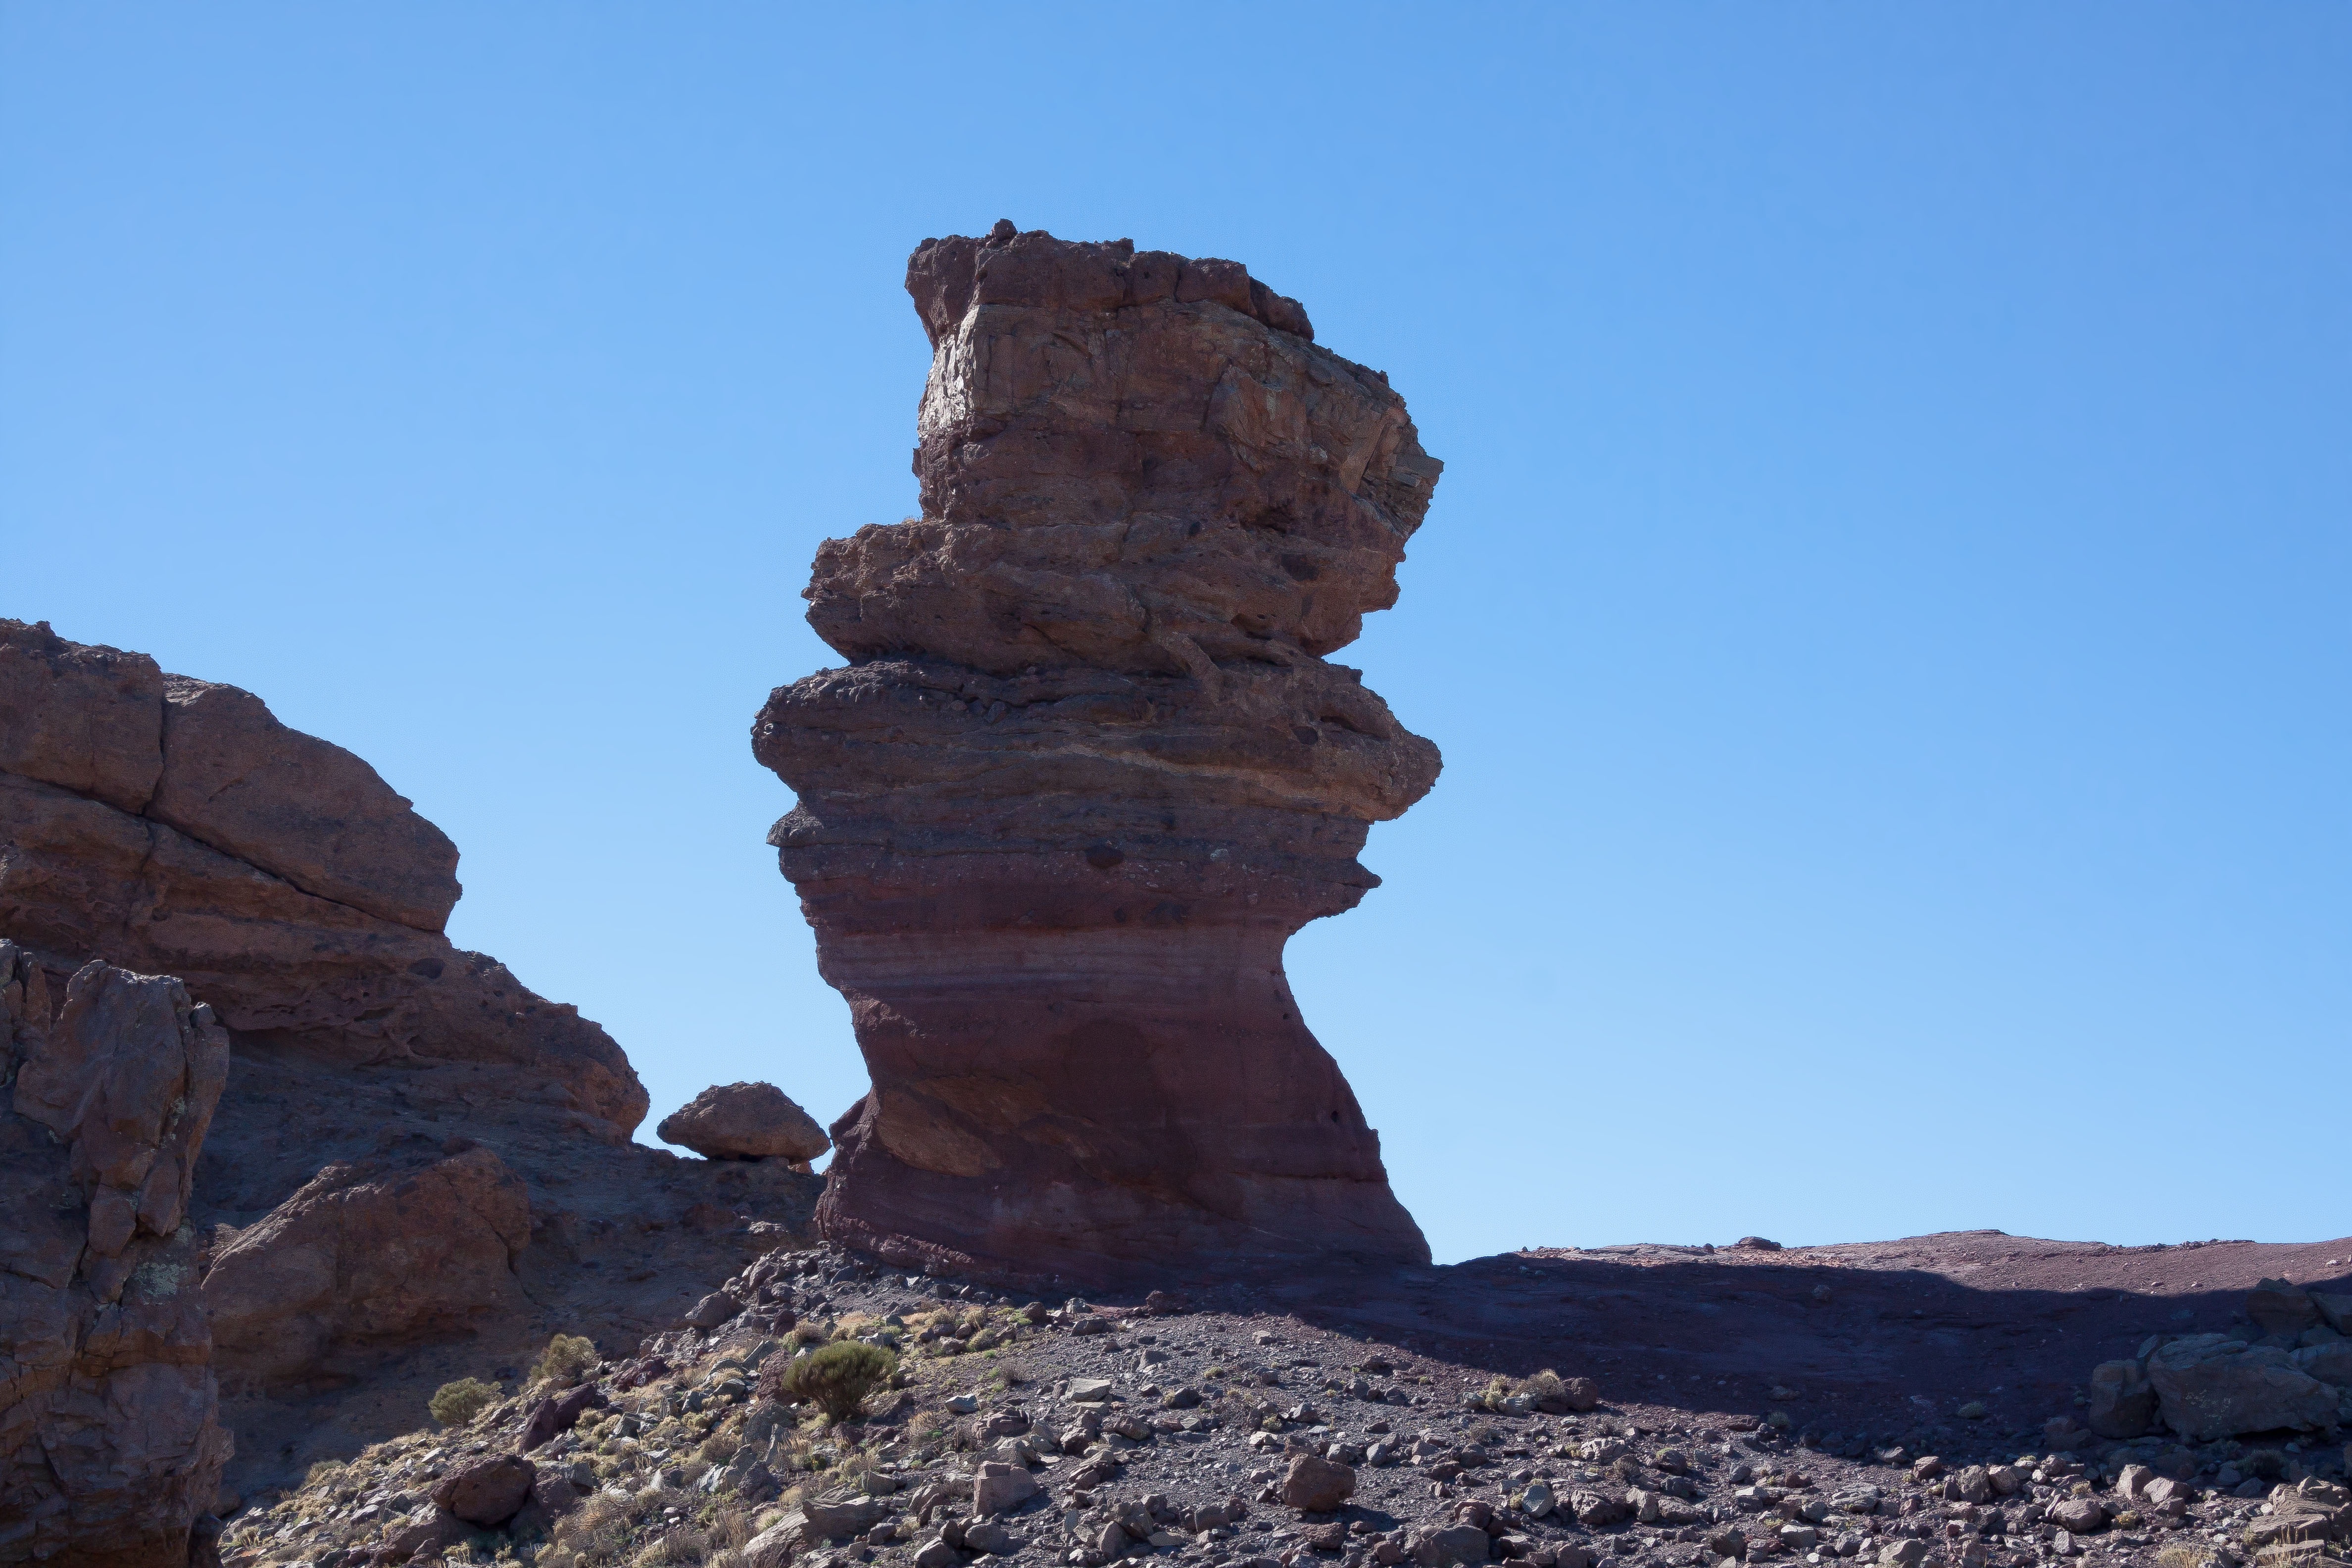
landscape, rock, mountain, sky, formation, cliff, arch, blue, canyon, terrain, national park, material, geology, badlands, plateau, butte, monolith, teide, landform, rocky towers, mountainous landforms, los roques, roque cinchado